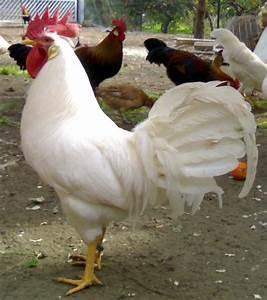
chicken